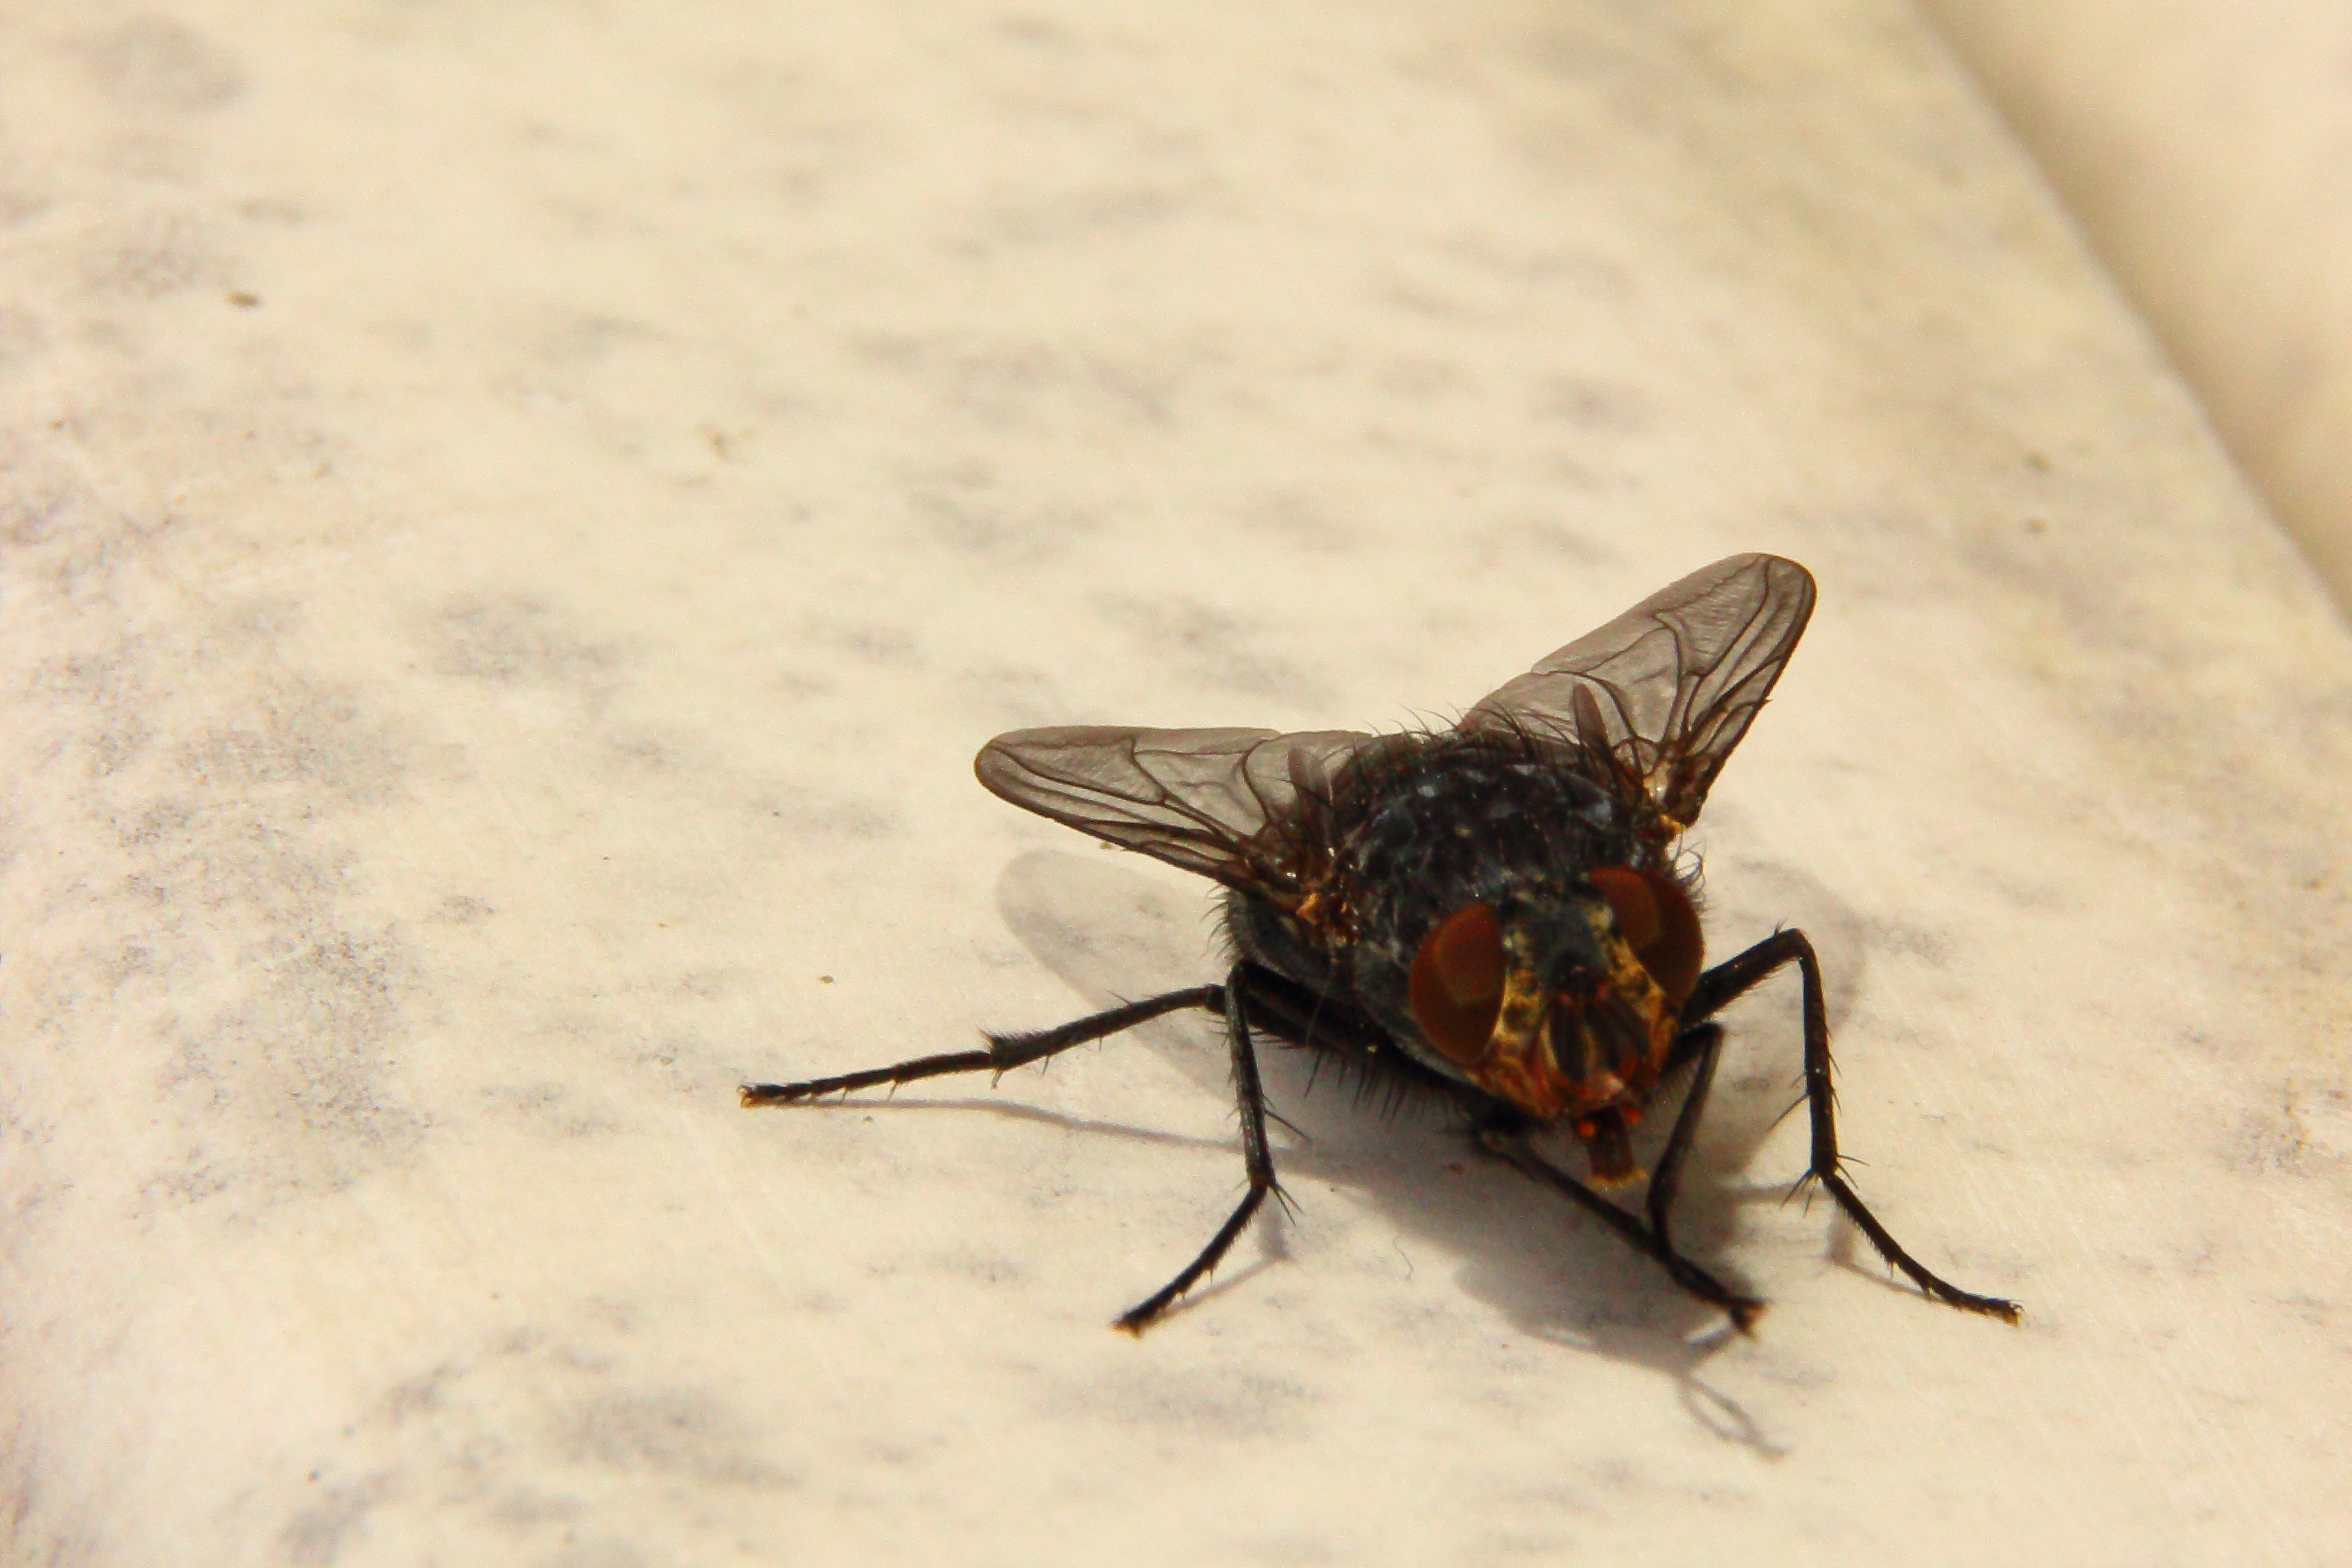
wing, animal, fly, insect, macro, closeup, close, fauna, invertebrate, close up, housefly, macro photography, arthropod, compound eyes